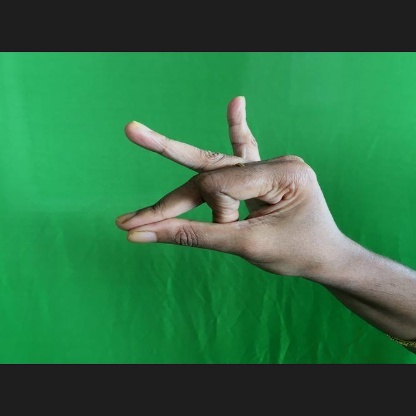
Mudra: Bramaram